Springs, South Africa

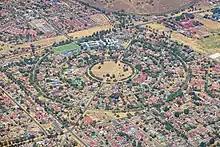
The centre of Geduld-Extension suburb

Although Springs is a highly industrial city, its suburbs are treelike with many parks and also giving some suburban character. The following are the main suburbs of Springs: